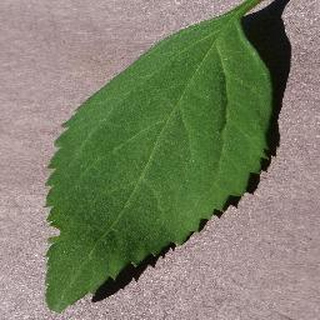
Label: healthy_cherry